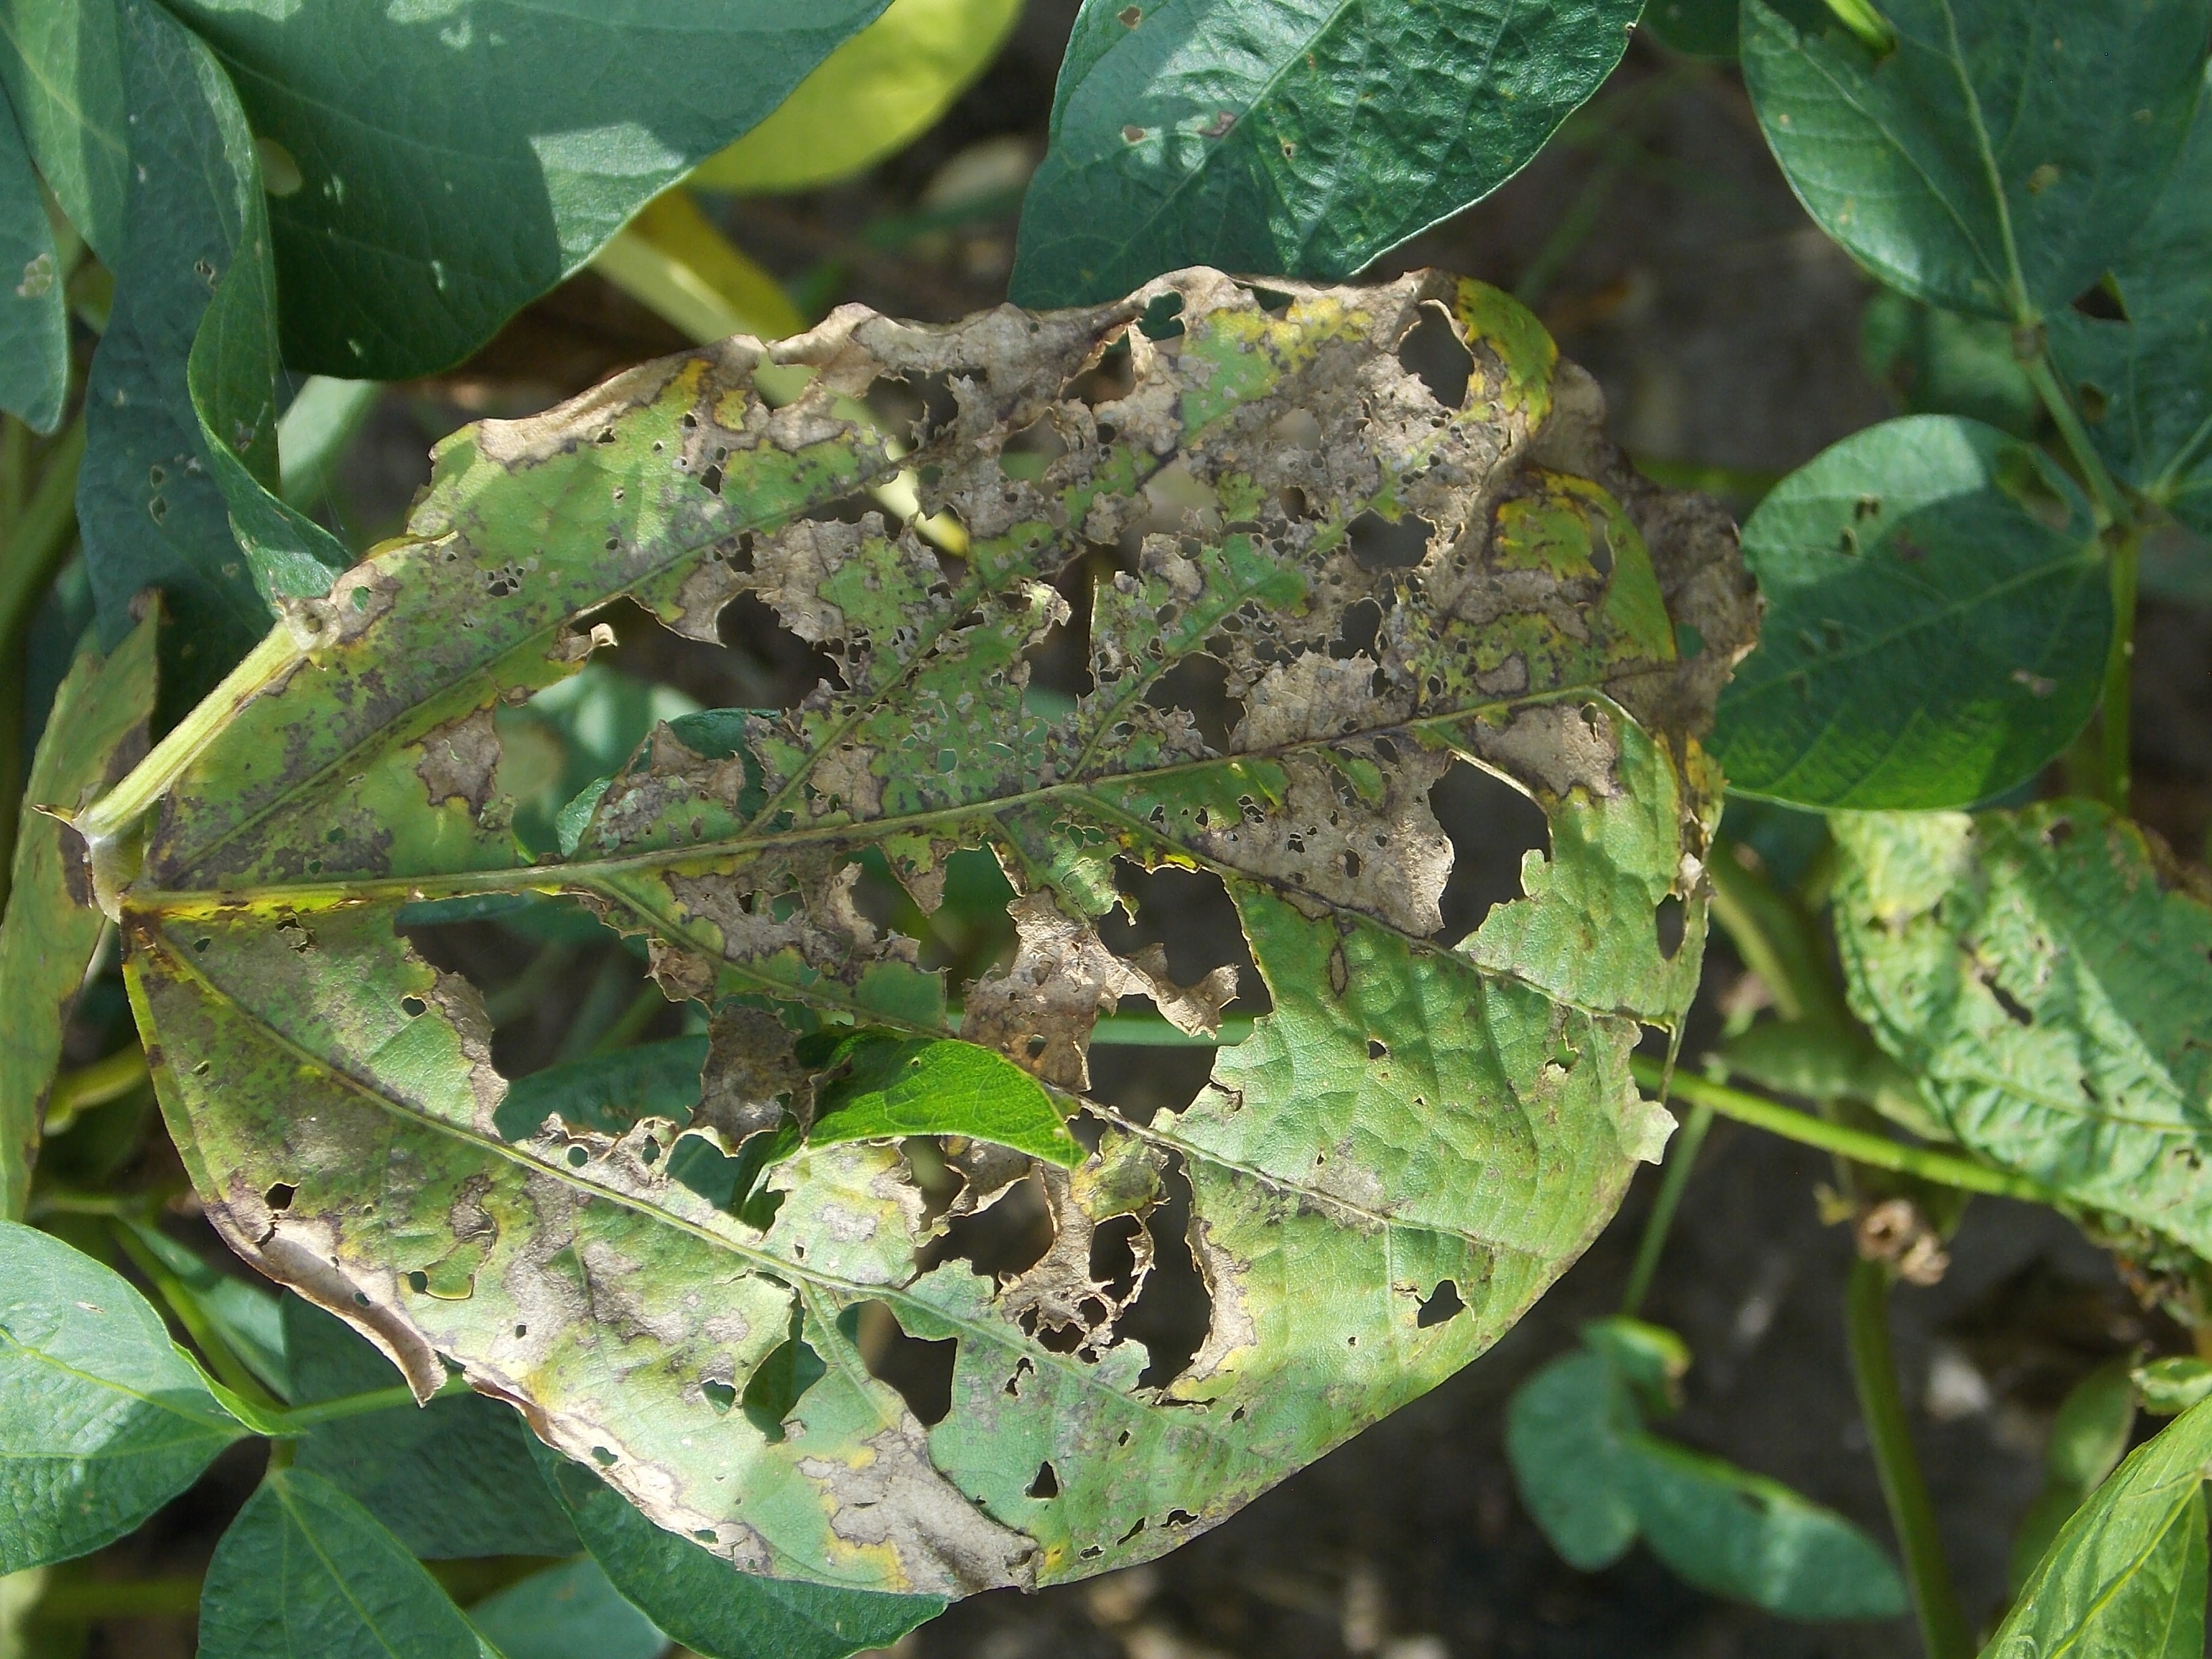
Label: Disease